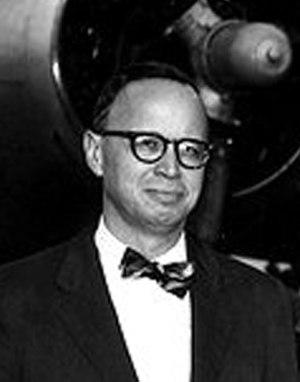
Le libéralisme américain moderne, ou simplement le libéralisme américain, est une philosophie politique qui vise à obtenir la plus grande liberté individuelle possible. Elle s’appuie sur la conviction que les individus cherchent le bonheur de multiples façons et qu’ils ont le droit de rechercher ce bonheur du moment qu’ils n’empiètent pas sur la liberté des autres. Les tenants de cette philosophie souhaitent que le gouvernement garantisse à tous la possibilité de choisir leur mode de vie en assurant l’existence de droits positifs et de droits passifs.